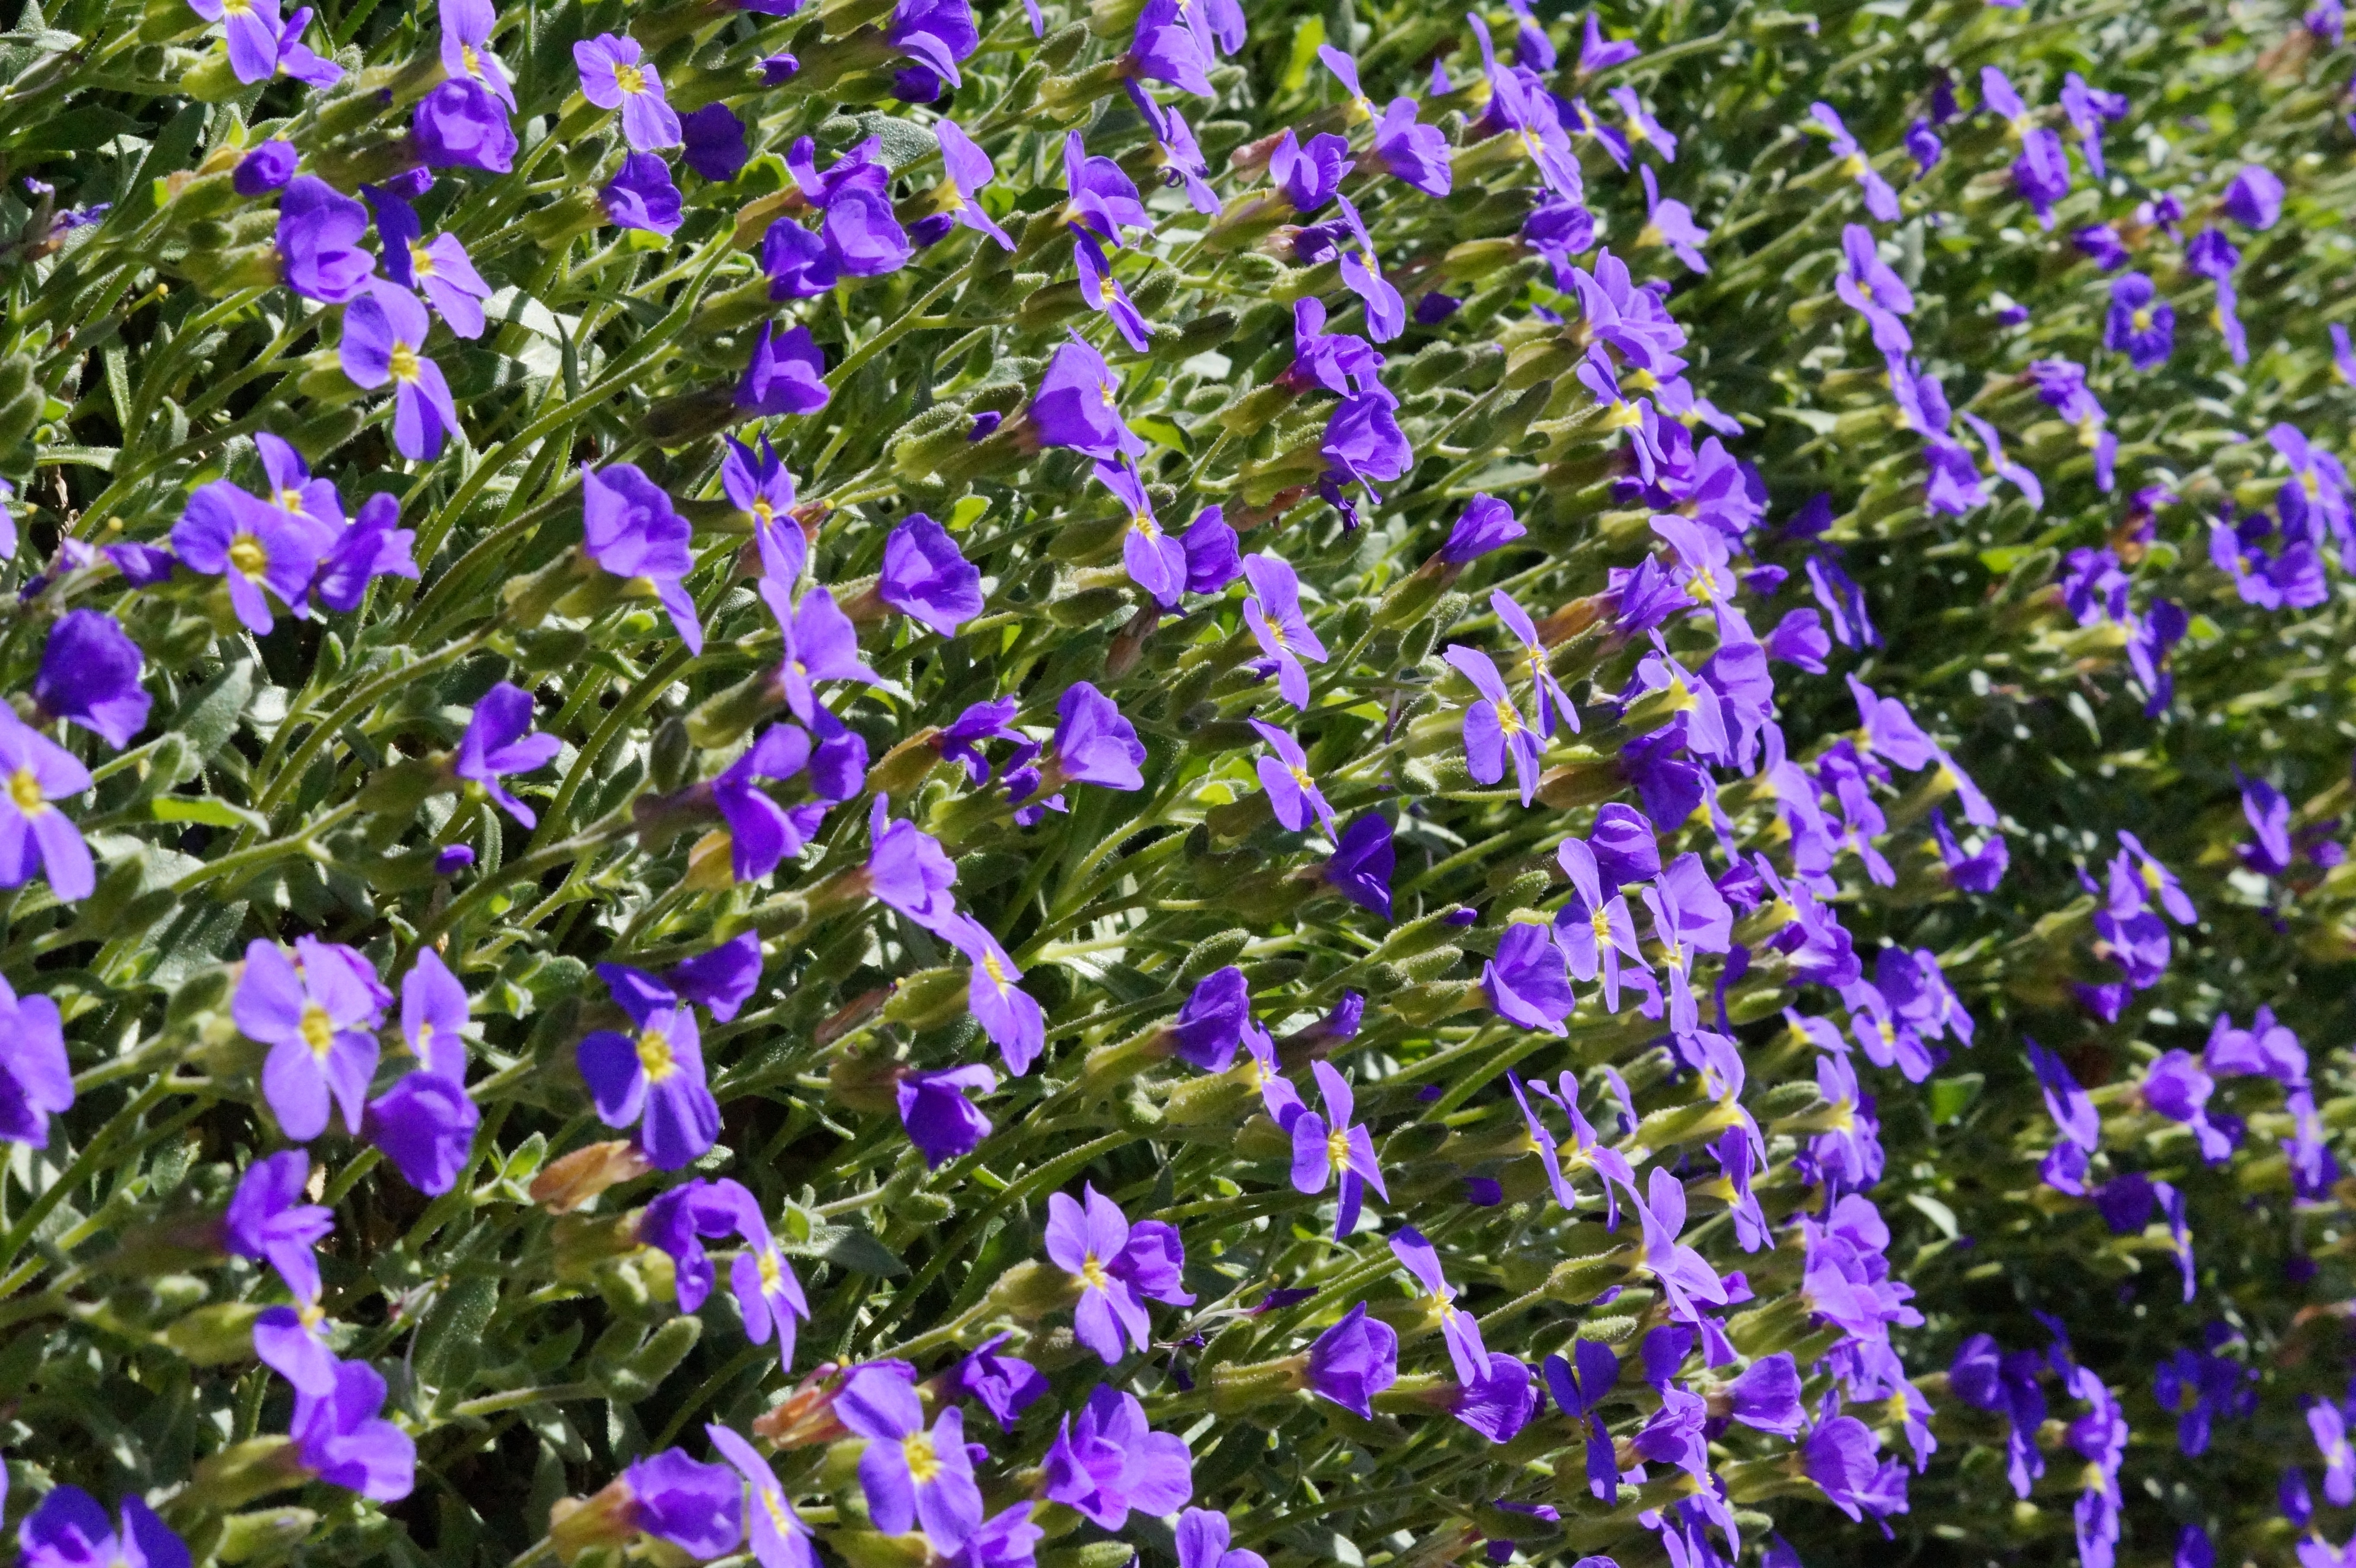
structure, plant, texture, flower, purple, bloom, spring, direction, herb, blue, garden, close, wildflower, flowers, background, violet, beautiful, ornamental plants, viola, bellflower, bl tenmeer, flowering plant, stone garden, bellflower family, cruciferous plant, blue pillow, cushion plant, aubretia, garden blue cushions, annual plant, land plant, violet family, english lavender, serbian bellflower